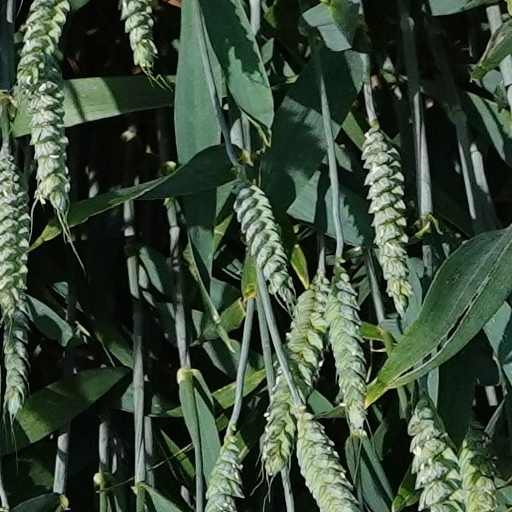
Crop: wheat